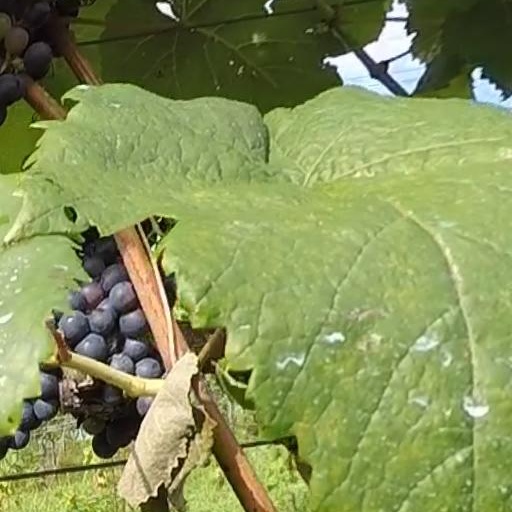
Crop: grape